O-We-Go

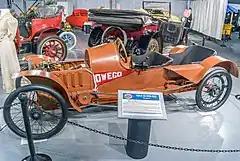

The O-We-Go was an American Cyclecar manufactured in 1914 in Owego, New York.